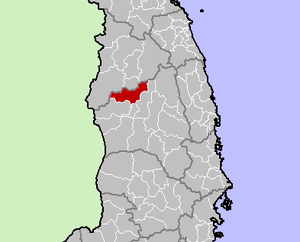
Chư Păh est un district rural de la province de Gia Lai, dans les montagnes centrales du Viêt Nam